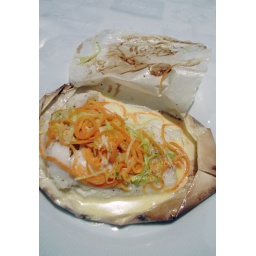
grilled fish in paper